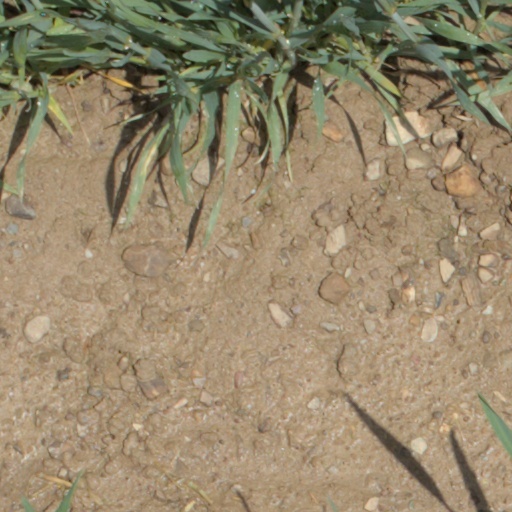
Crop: wheat